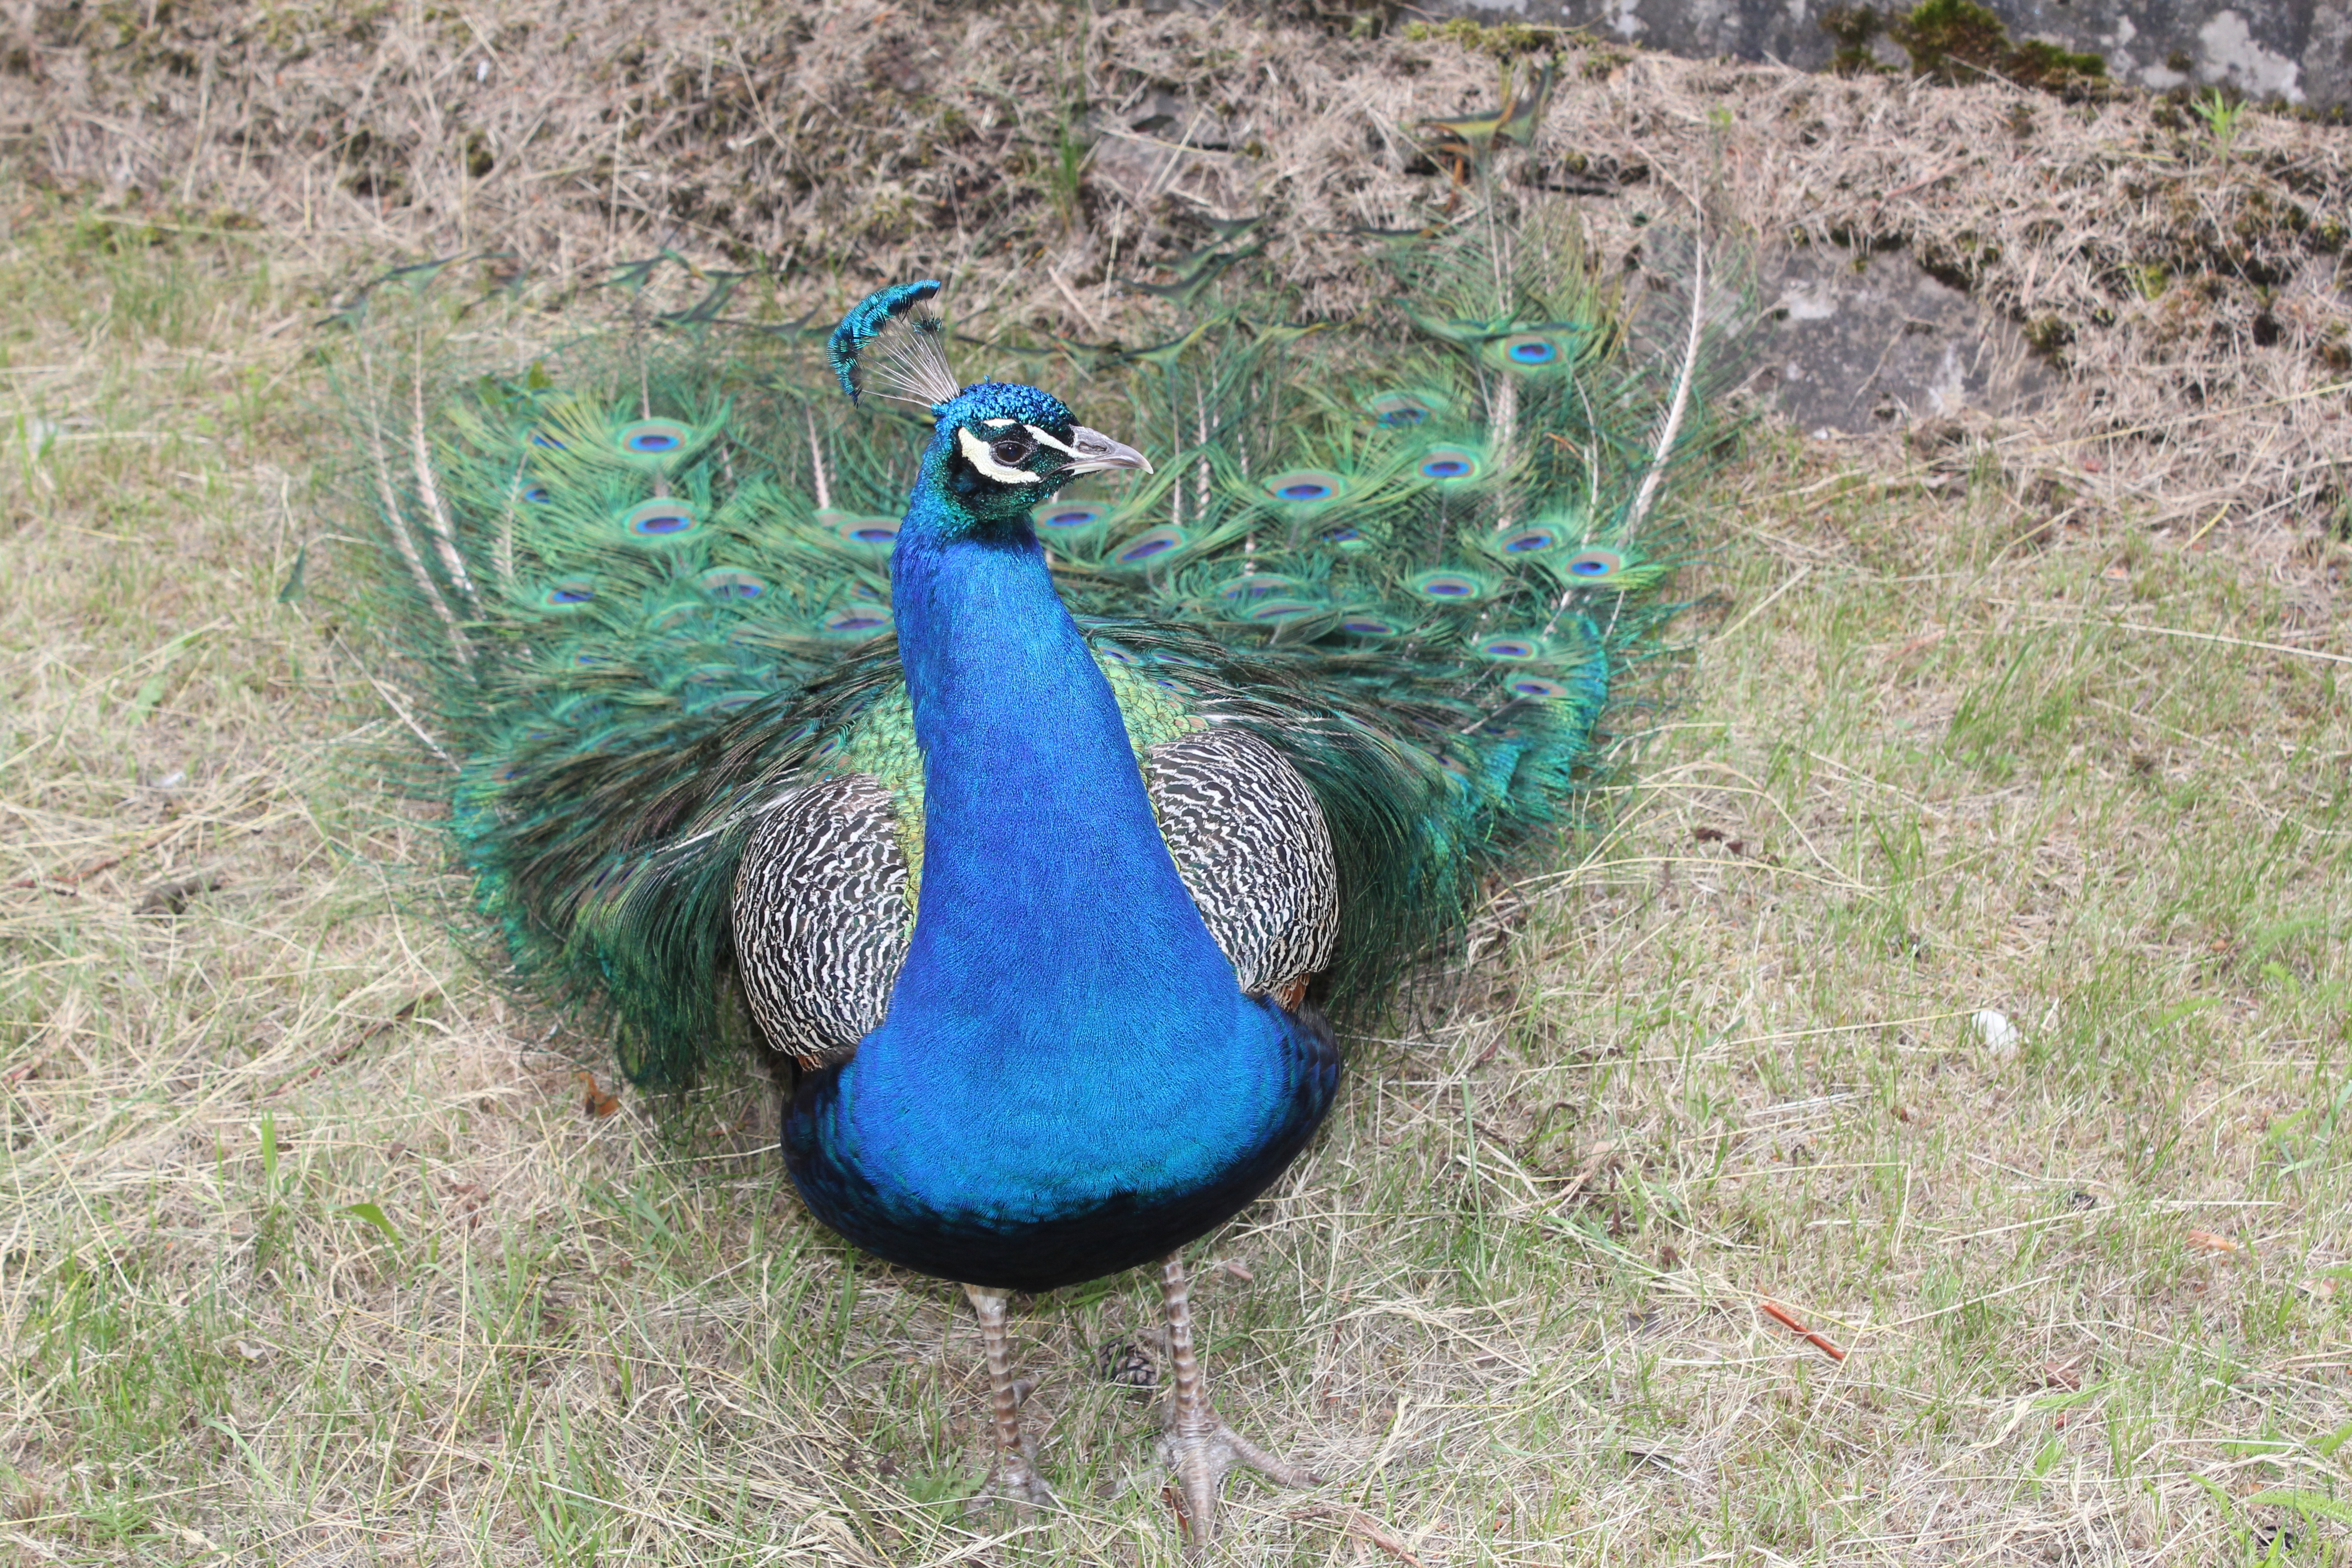
bird, prairie, zoo, fauna, peacock, birds, pheasant, feathers, tail, galliformes, vertebrate, peafowl, phasianidae, peacock's tail